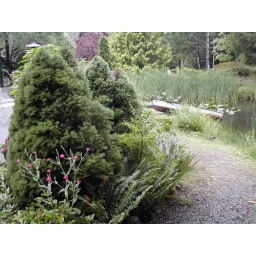
Gardens and canoe in fish pond at our Sooke bed and breakfast